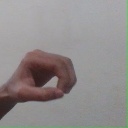
अक्षर: औ